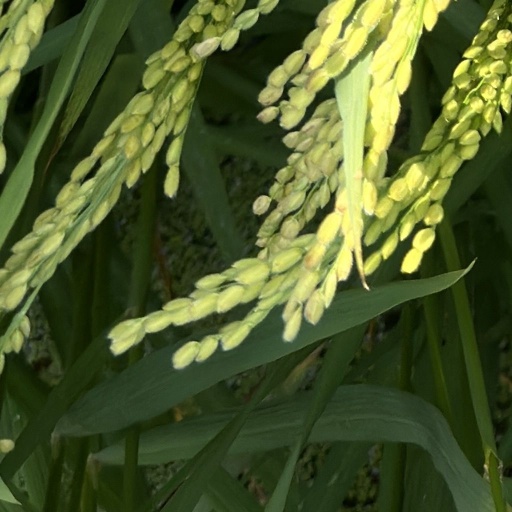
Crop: rice